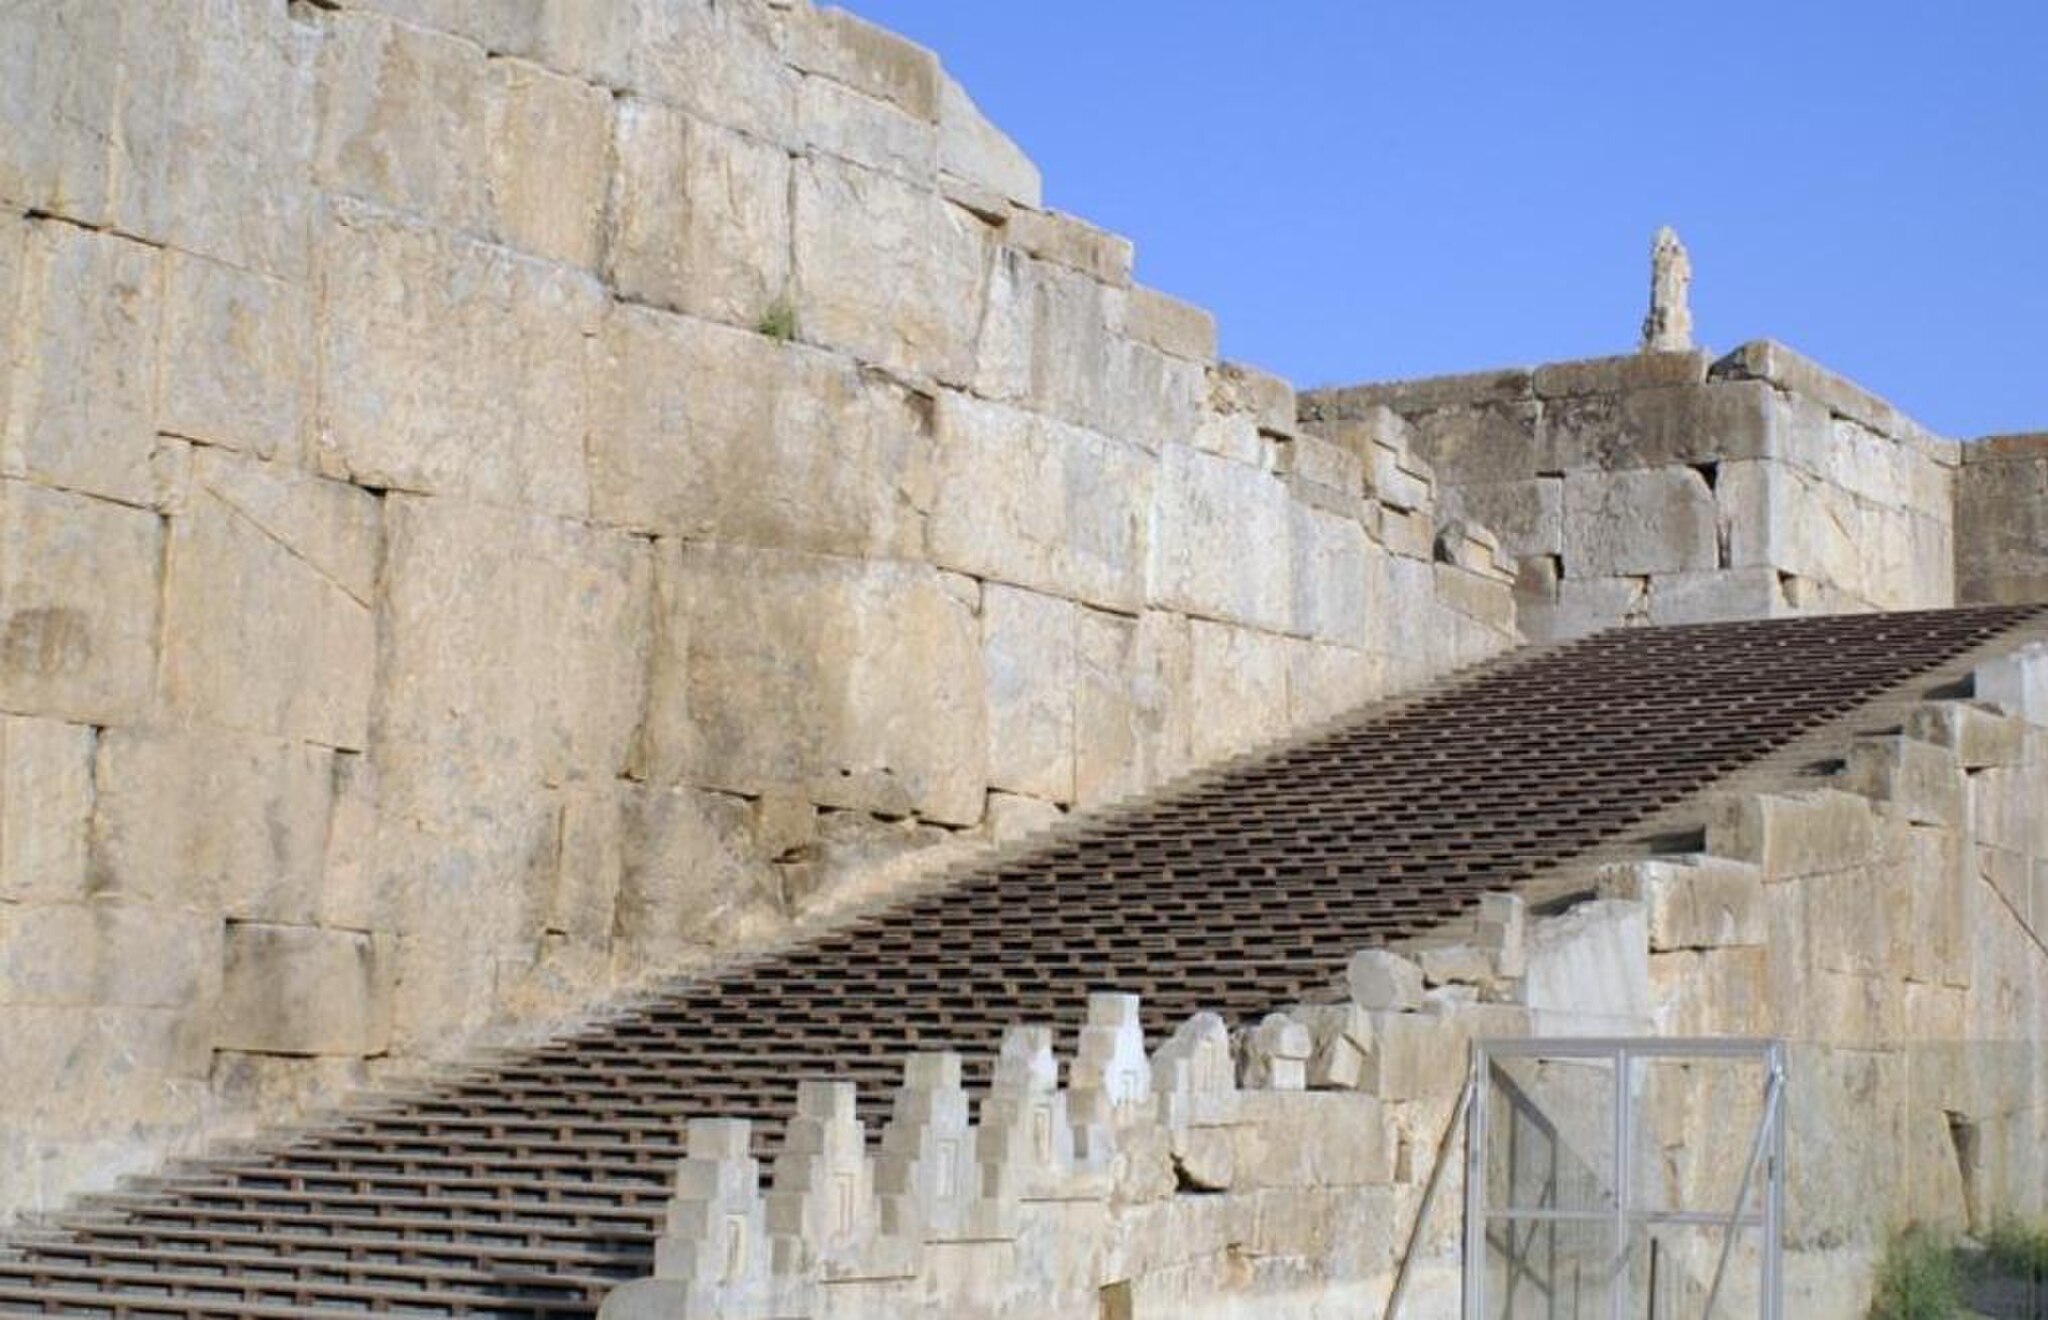
Title: Entrance stairway of persepolis
Description: Entrance stairway of Persepolis
Date: 2012-04-29
Categories: Self-published work, Stairs of All Nations in Persepolis